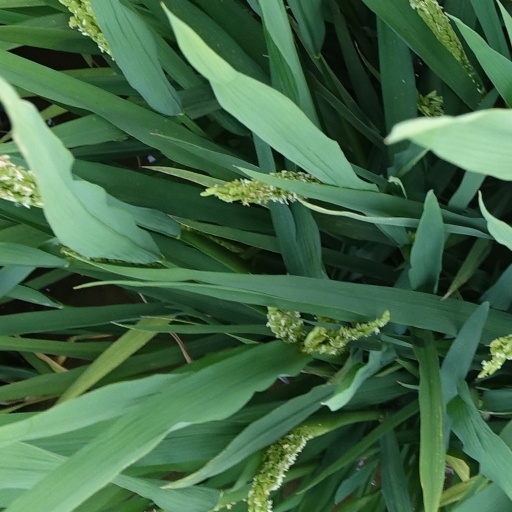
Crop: rice